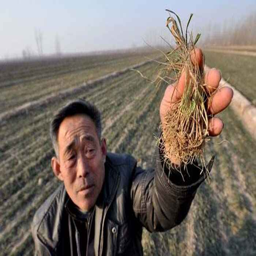
an elderly farmer holding up a sample of his dead crop .